USS Gunston Hall (LSD-44)

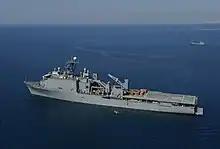
"Gunston Hall" off the coast of Haiti during Operation Unified Response following the 2010 Haiti earthquake

"Gunston Hall" was deployed in January 2010 as part of rescue efforts after the 2010 Haiti earthquake. On 18 January 2010, she anchored off Killick Navy Base and started relief operations.